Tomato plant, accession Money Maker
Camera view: bottom (45 deg); turntable rotation: 210 degrees
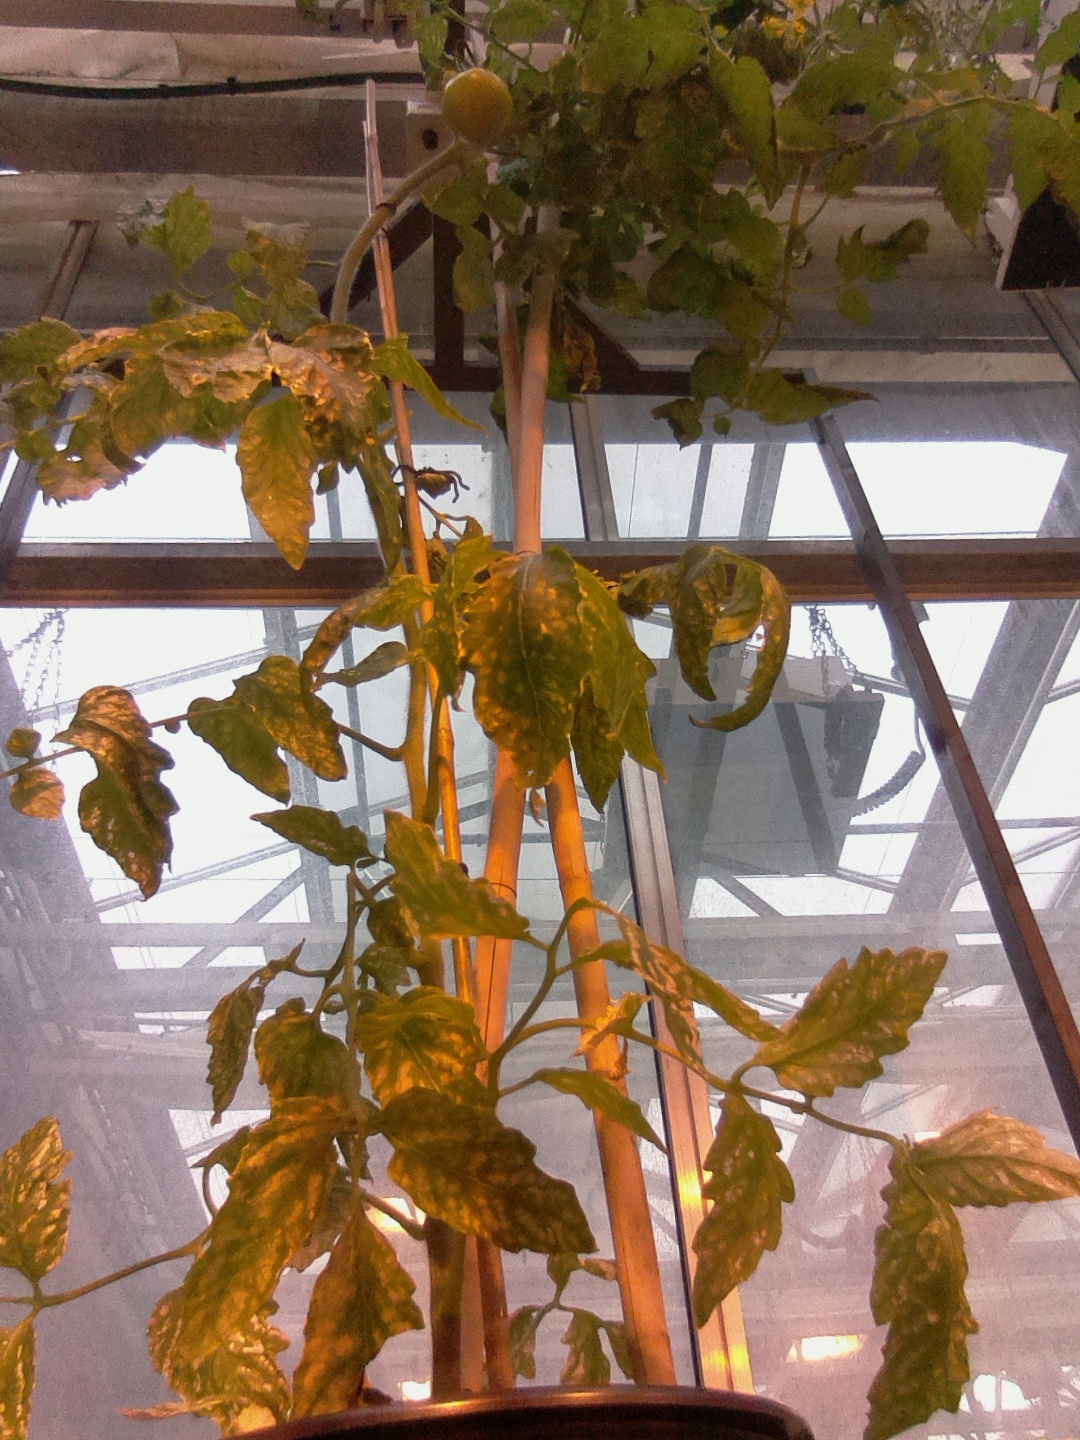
BBCH growth stage 75: 50%-60% of final fruit size